Punnapra

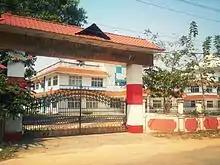
IMT Punnapra

"Punnapra" was part of the princely state of Travancore before the independence of India. In 1940s, Communist party developed a good influence among the workers in the coir industry and organised a strike for better wages. Sir C. P. Ramaswami Iyer, the diwan(prime minister) of Travancore intervened to resolve the labour issues, but situation worsened with the faction of workers demanding for "Responsible Government", a political move against the rule of Sir C. P. Ramaswami Iyer. A landlord, Applon Aroj in Punnapra was given with police protection on demand and one demonstrator was shot dead in an agitation near to his house. A large number of strikers attacked the police camp, killed a four policemen and about 35 strikers were also killed. Government declared martial law and in the following army action about 300 people were massacred. The series of incidents is known as Punnapra-Vayalar uprising. There is a memorial known as the Punnapra-Vayalar uprising martyrs' column and every year, a procession is held from Valya chudukad in Alappuzha to the memorial on the date.